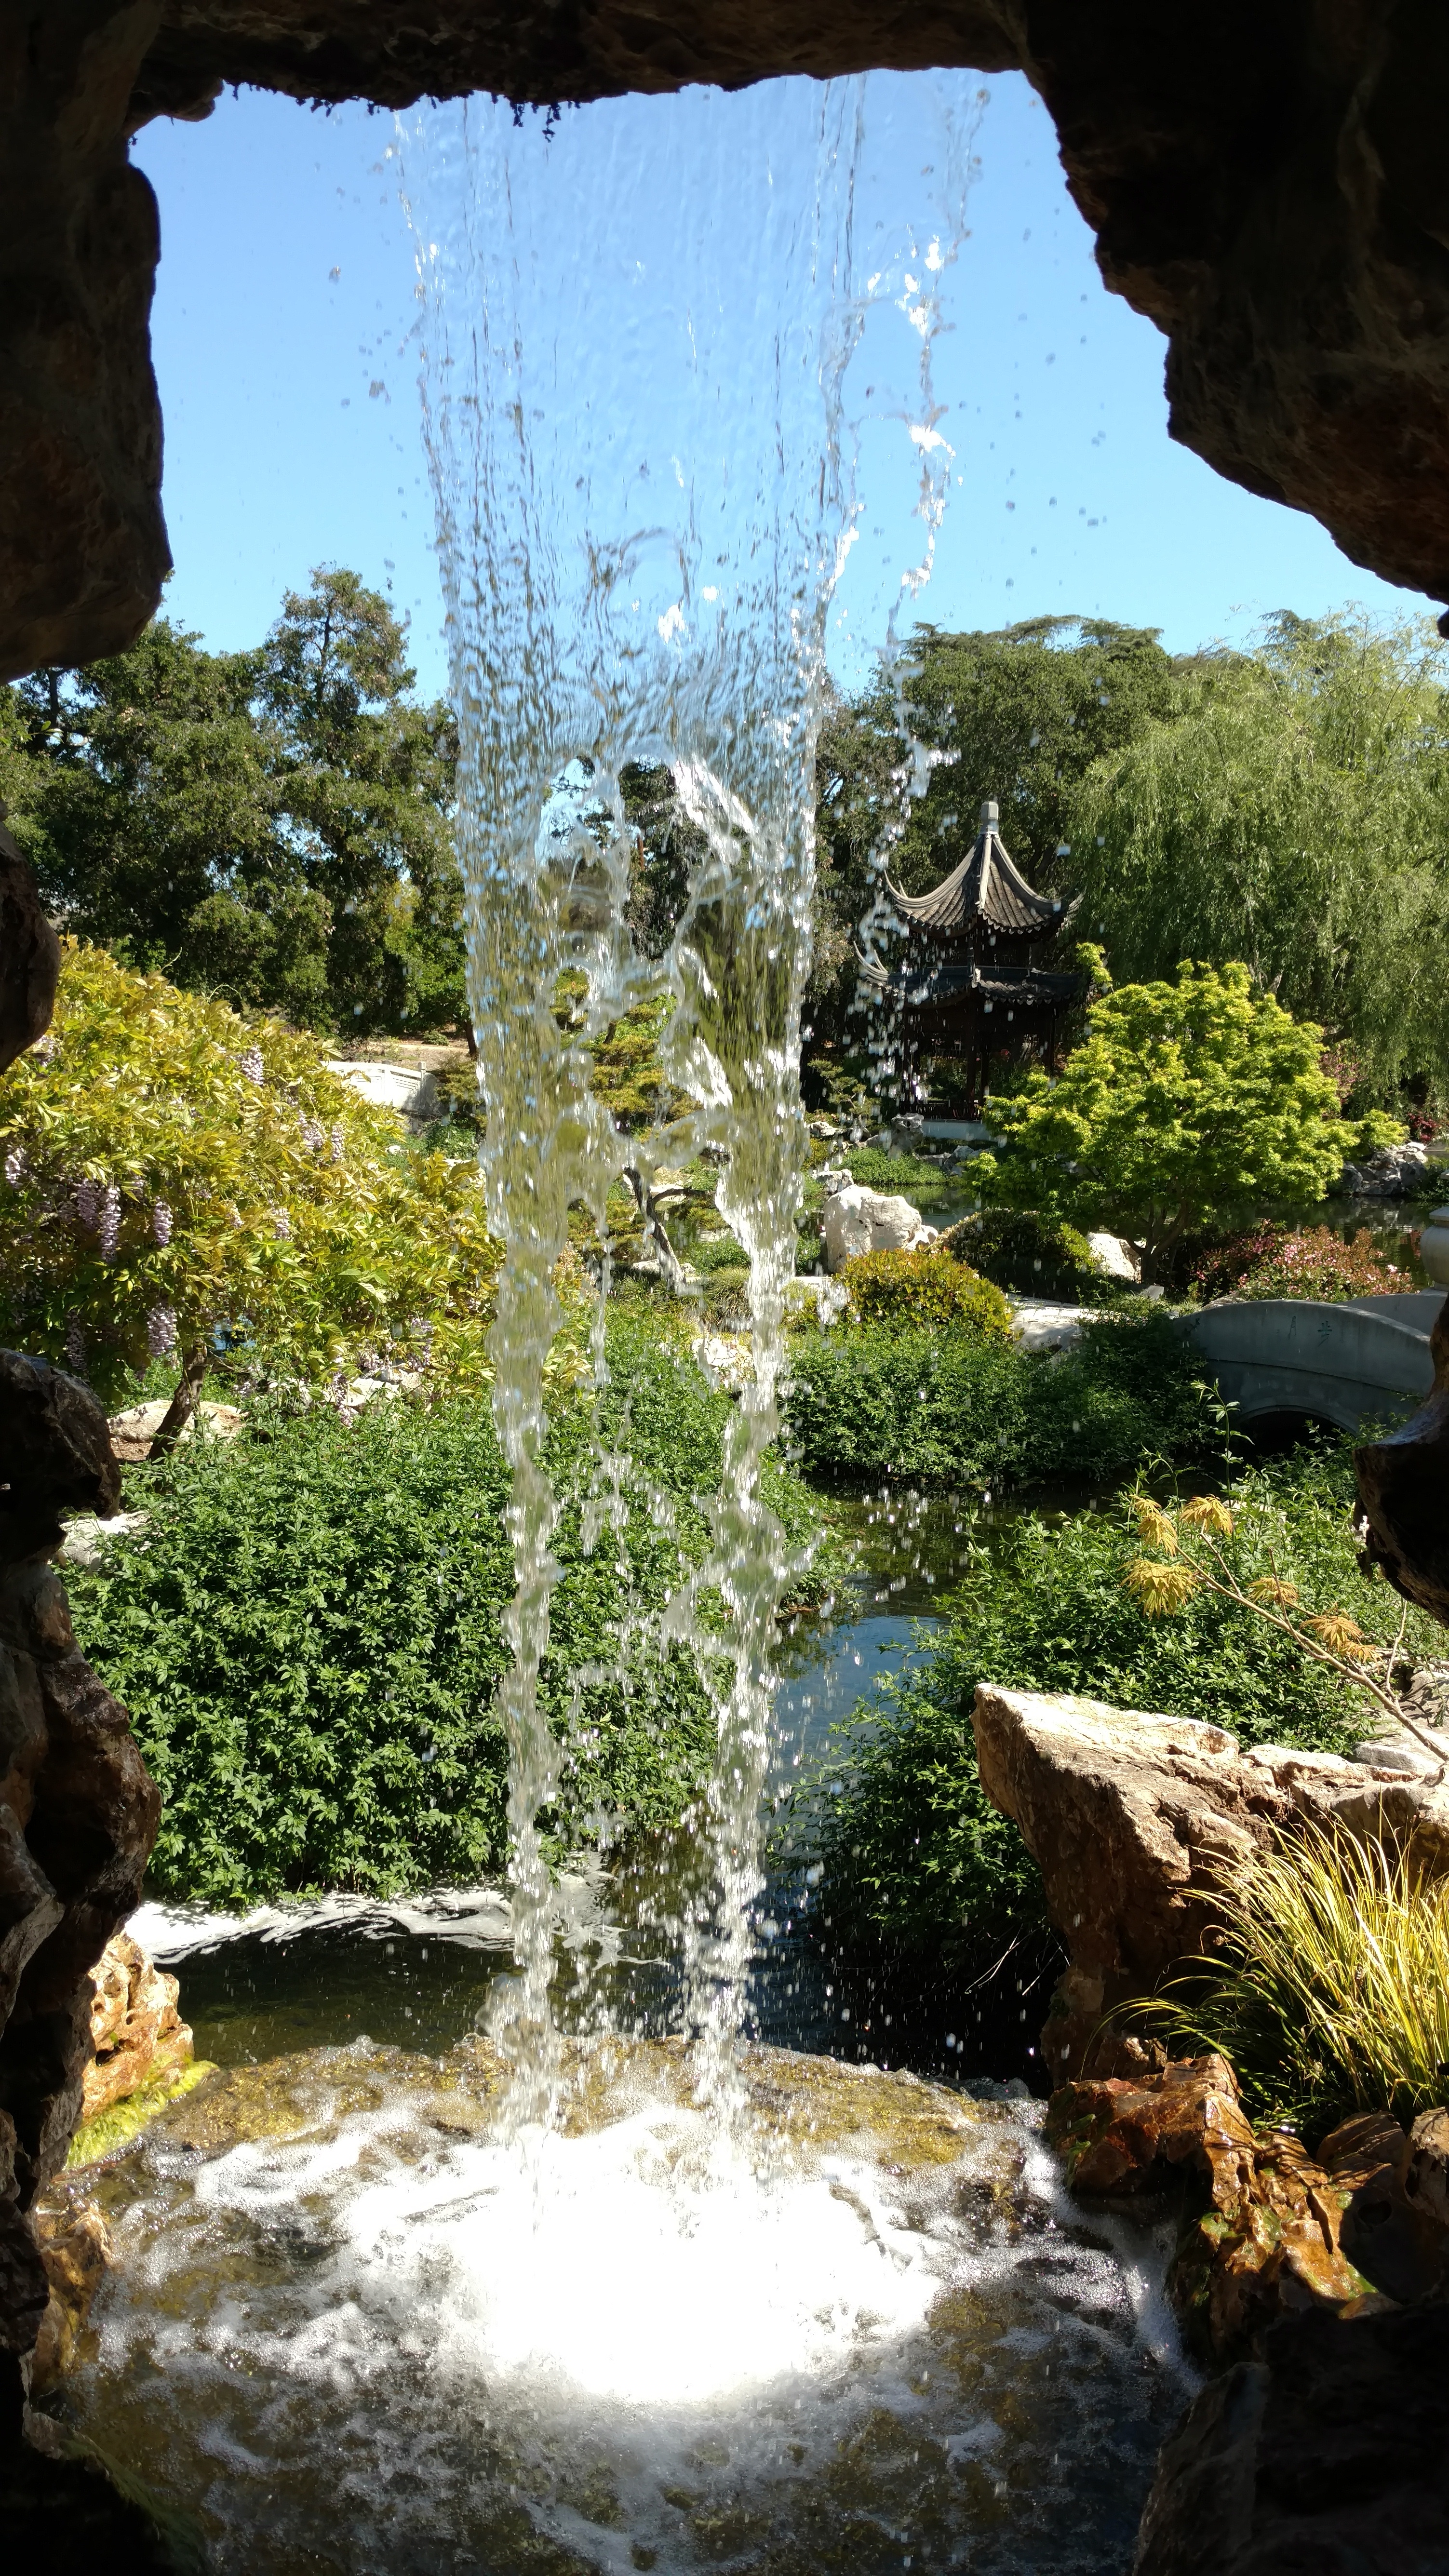
tree, water, rock, waterfall, flower, stream, reflection, botany, garden, zen, body of water, water feature, huntington garden